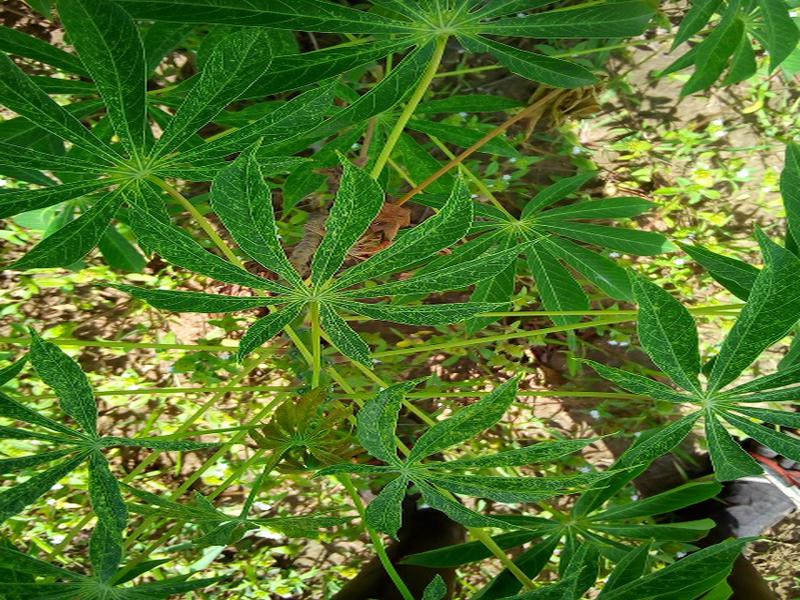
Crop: cassava
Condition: green_mottle